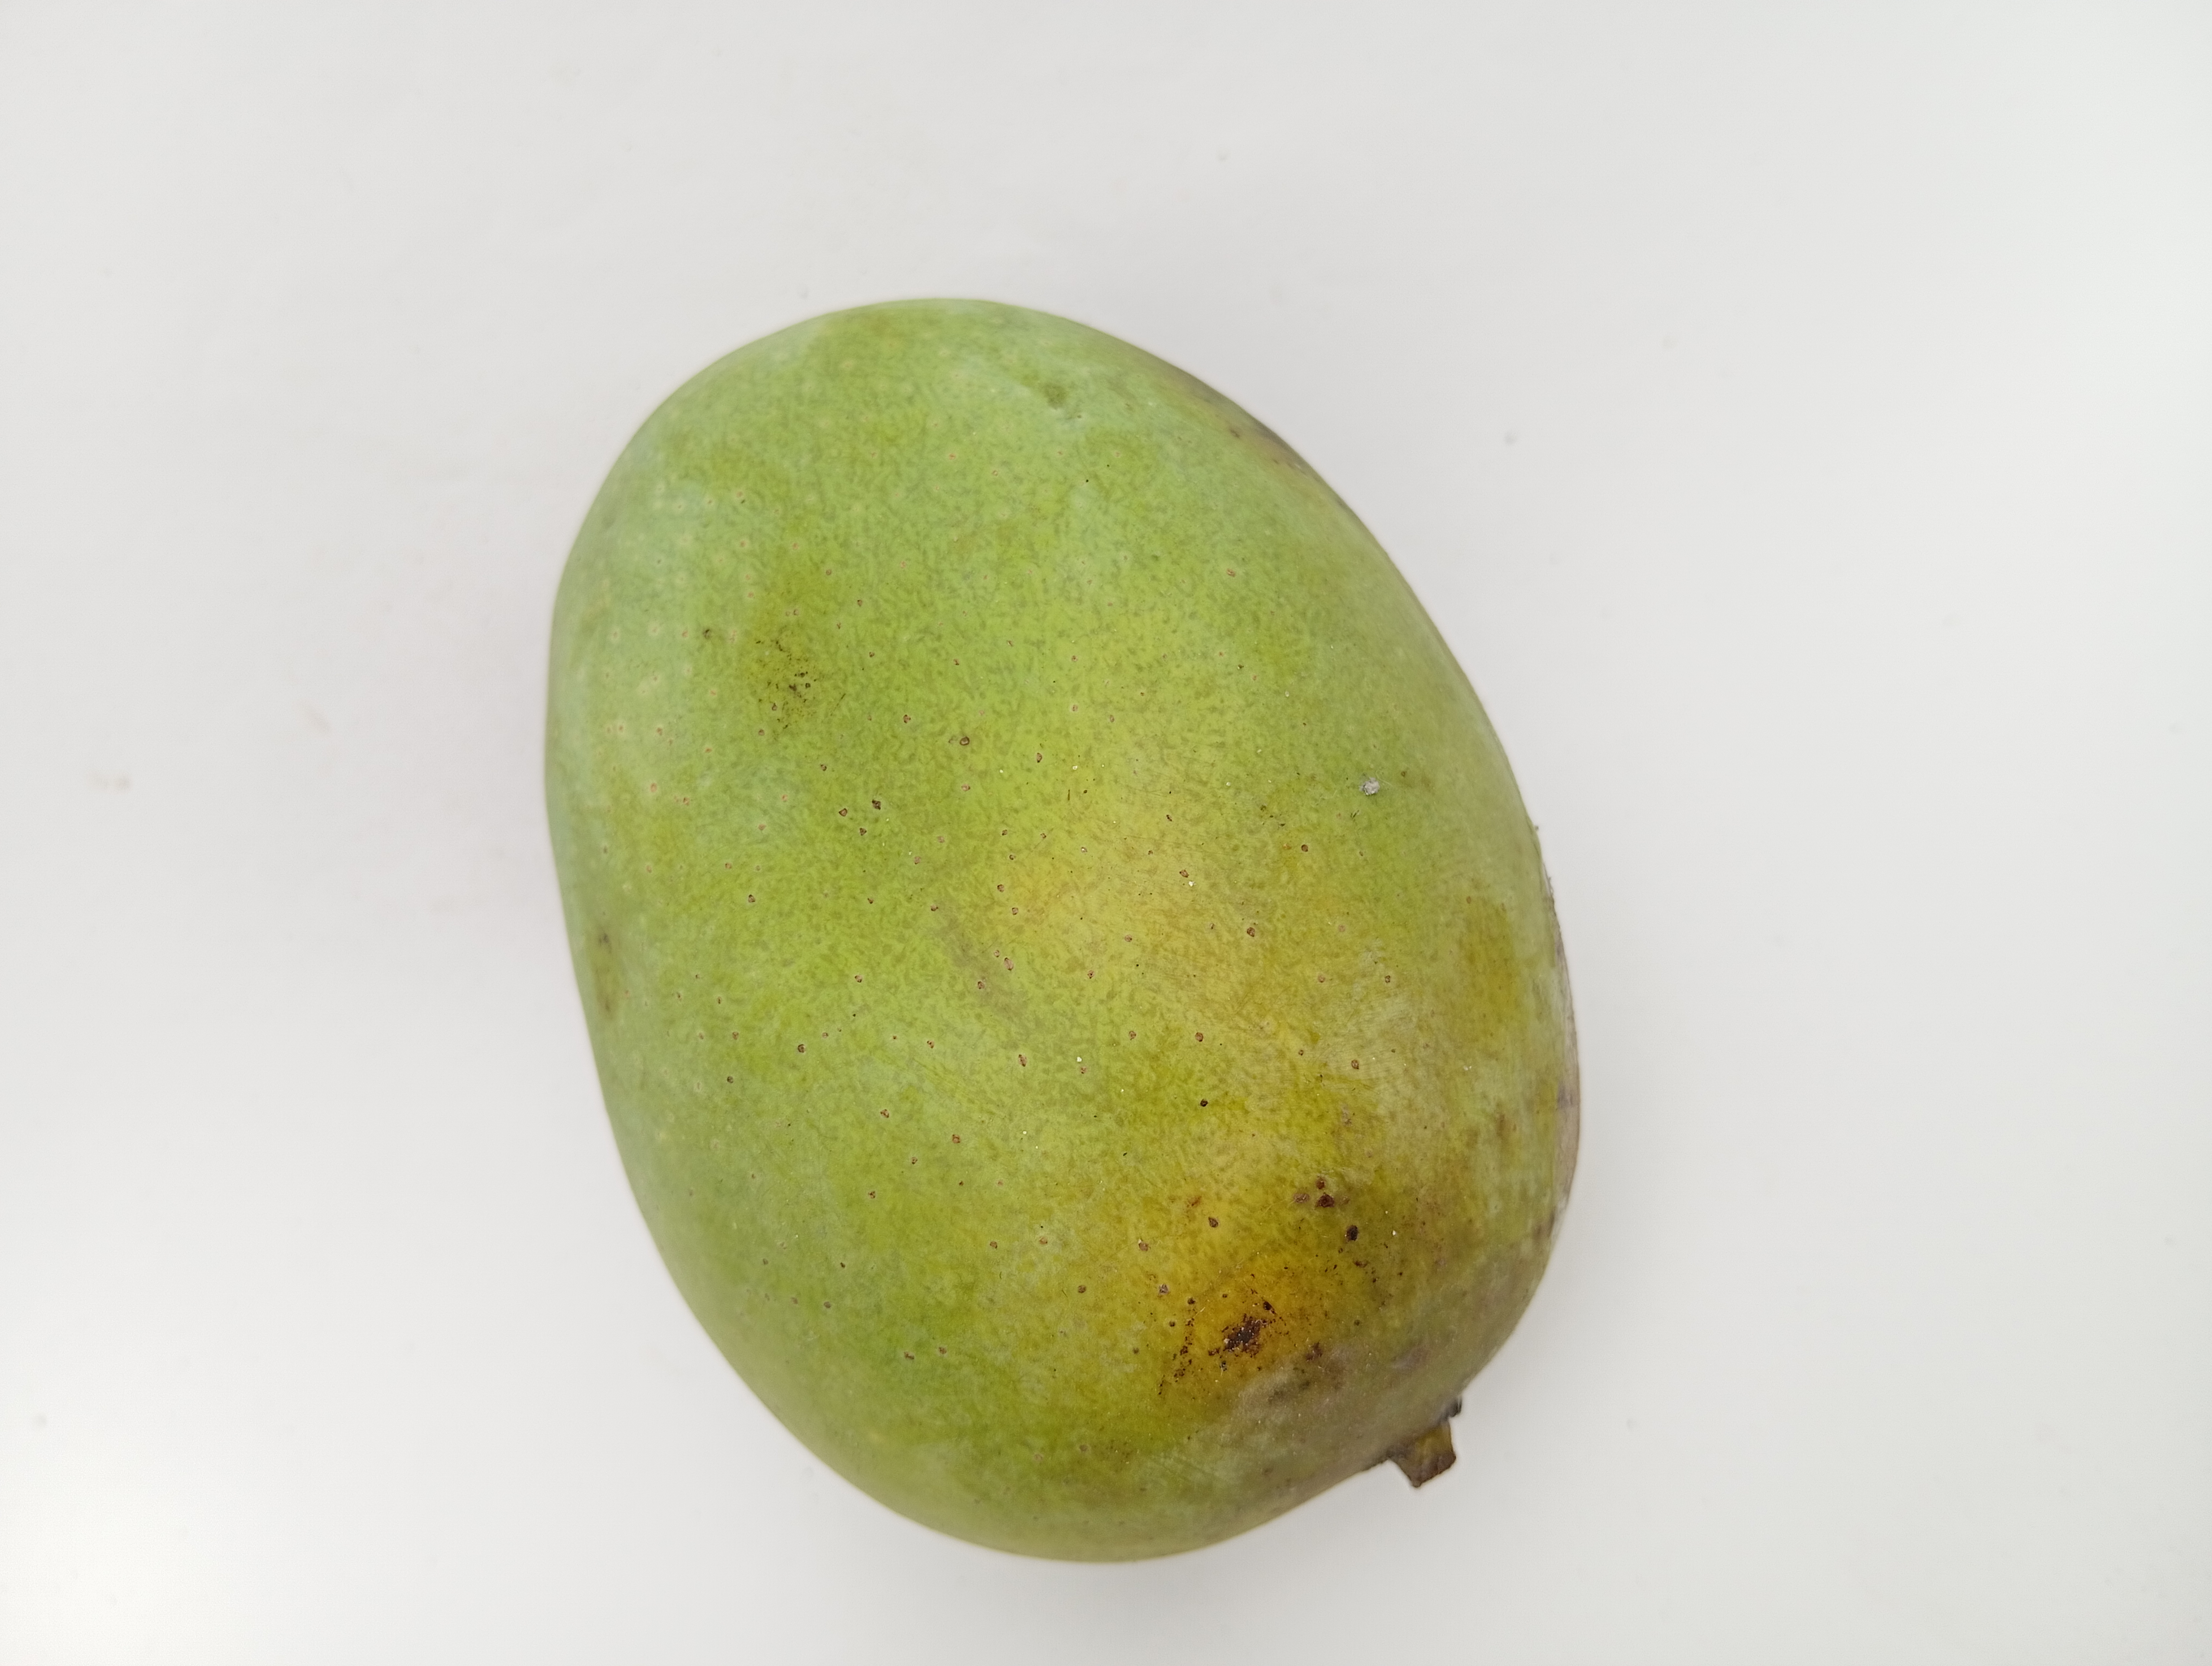
Mango variety: Langra